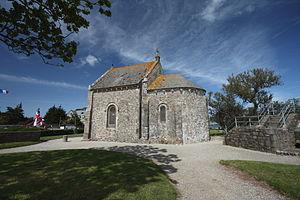
Chapelle des marins, à Saint-Vaast-la-Hougue, dans le département de la Manche.
Cet article recense les monuments historiques français classés en 1953.
Saint-Vaast-la-Hougue est une commune française, située dans le département de la Manche en région Normandie, peuplée de 1 730 habitants.
Cet article recense les monuments historiques situés dans l'arrondissement de Cherbourg, dans le département de la Manche.